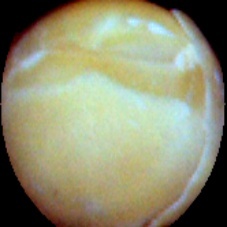
Label: Skin-damaged